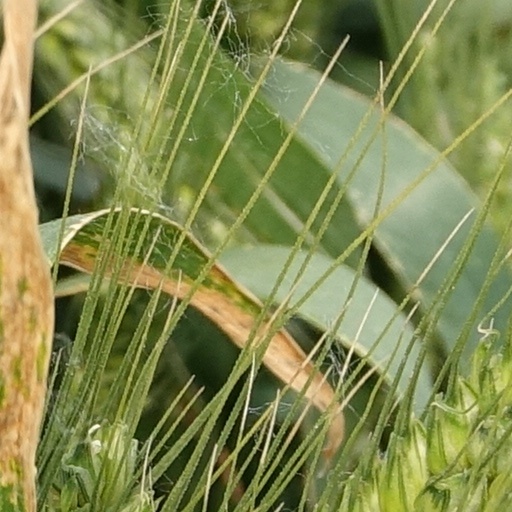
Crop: wheat